Puscifer

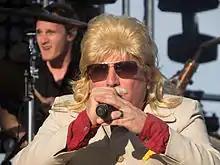
Maynard James Keenan performing with the rest of Puscifer at Coachella 2013

In February 2009, Keenan debuted Puscifer with shows in Las Vegas. Throughout the year, he continued to perform with a revolving lineup, but limited concerts to the Southwest. However, in a November 2009 interview, Keenan stated: "Efforts to confine our beloved enigma to the Southwestern United States have been thwarted. We are compelled beyond all reason to bring the noise Eastward and share our special sauce. Although authorities suggest you be prepared for any and all possibilities, we simply suggest you arrive happy and hungry."